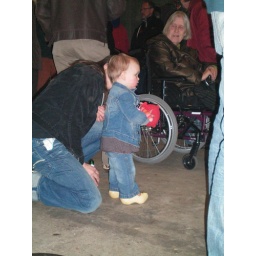
baby in wooden shoes